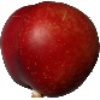
Label: nectarine